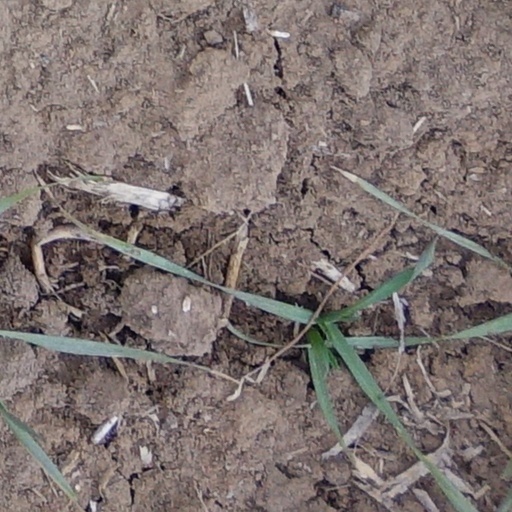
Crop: wheat